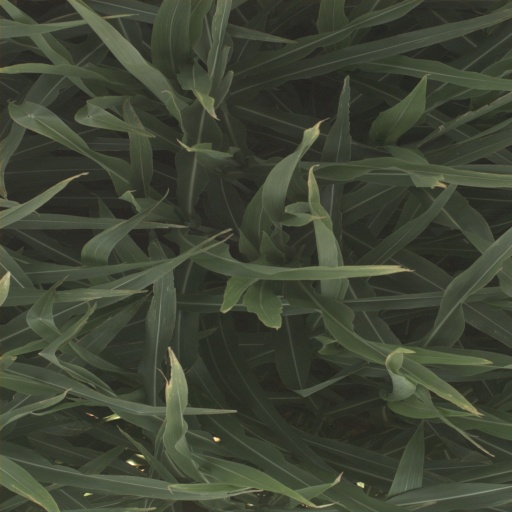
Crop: sorghum